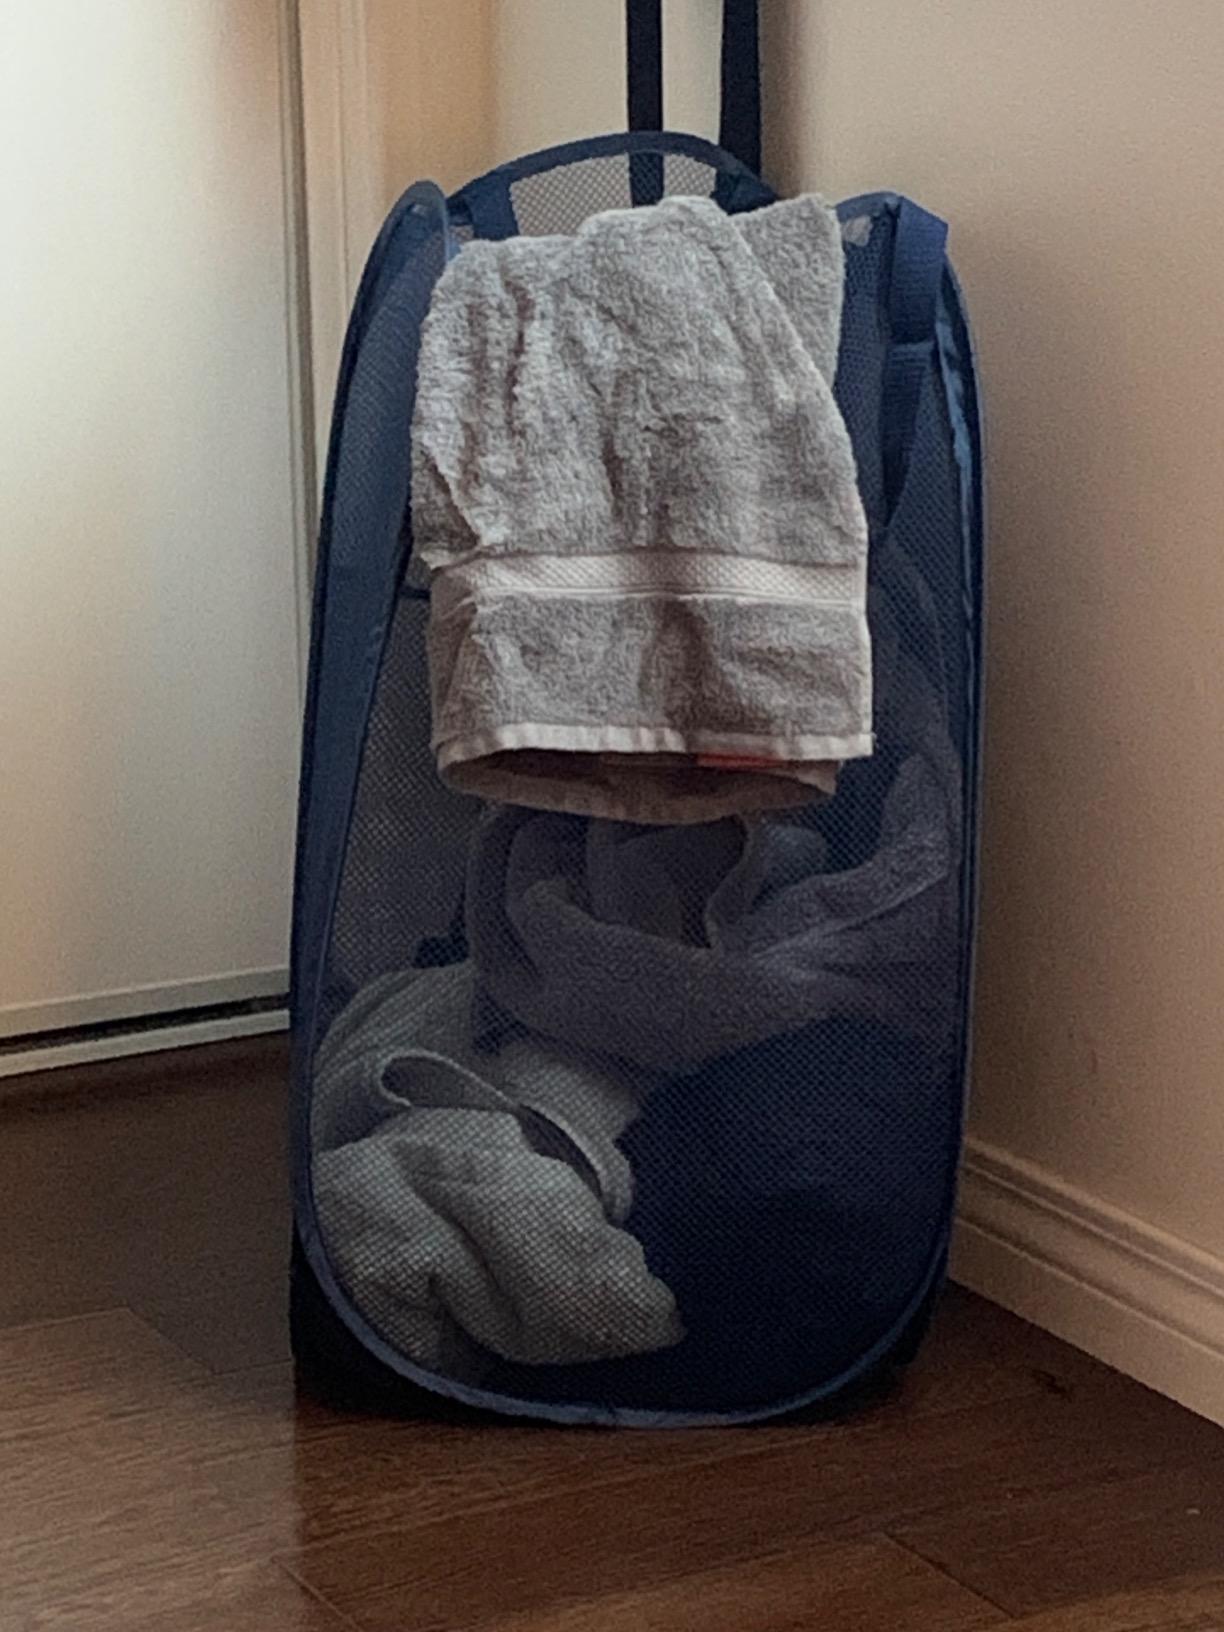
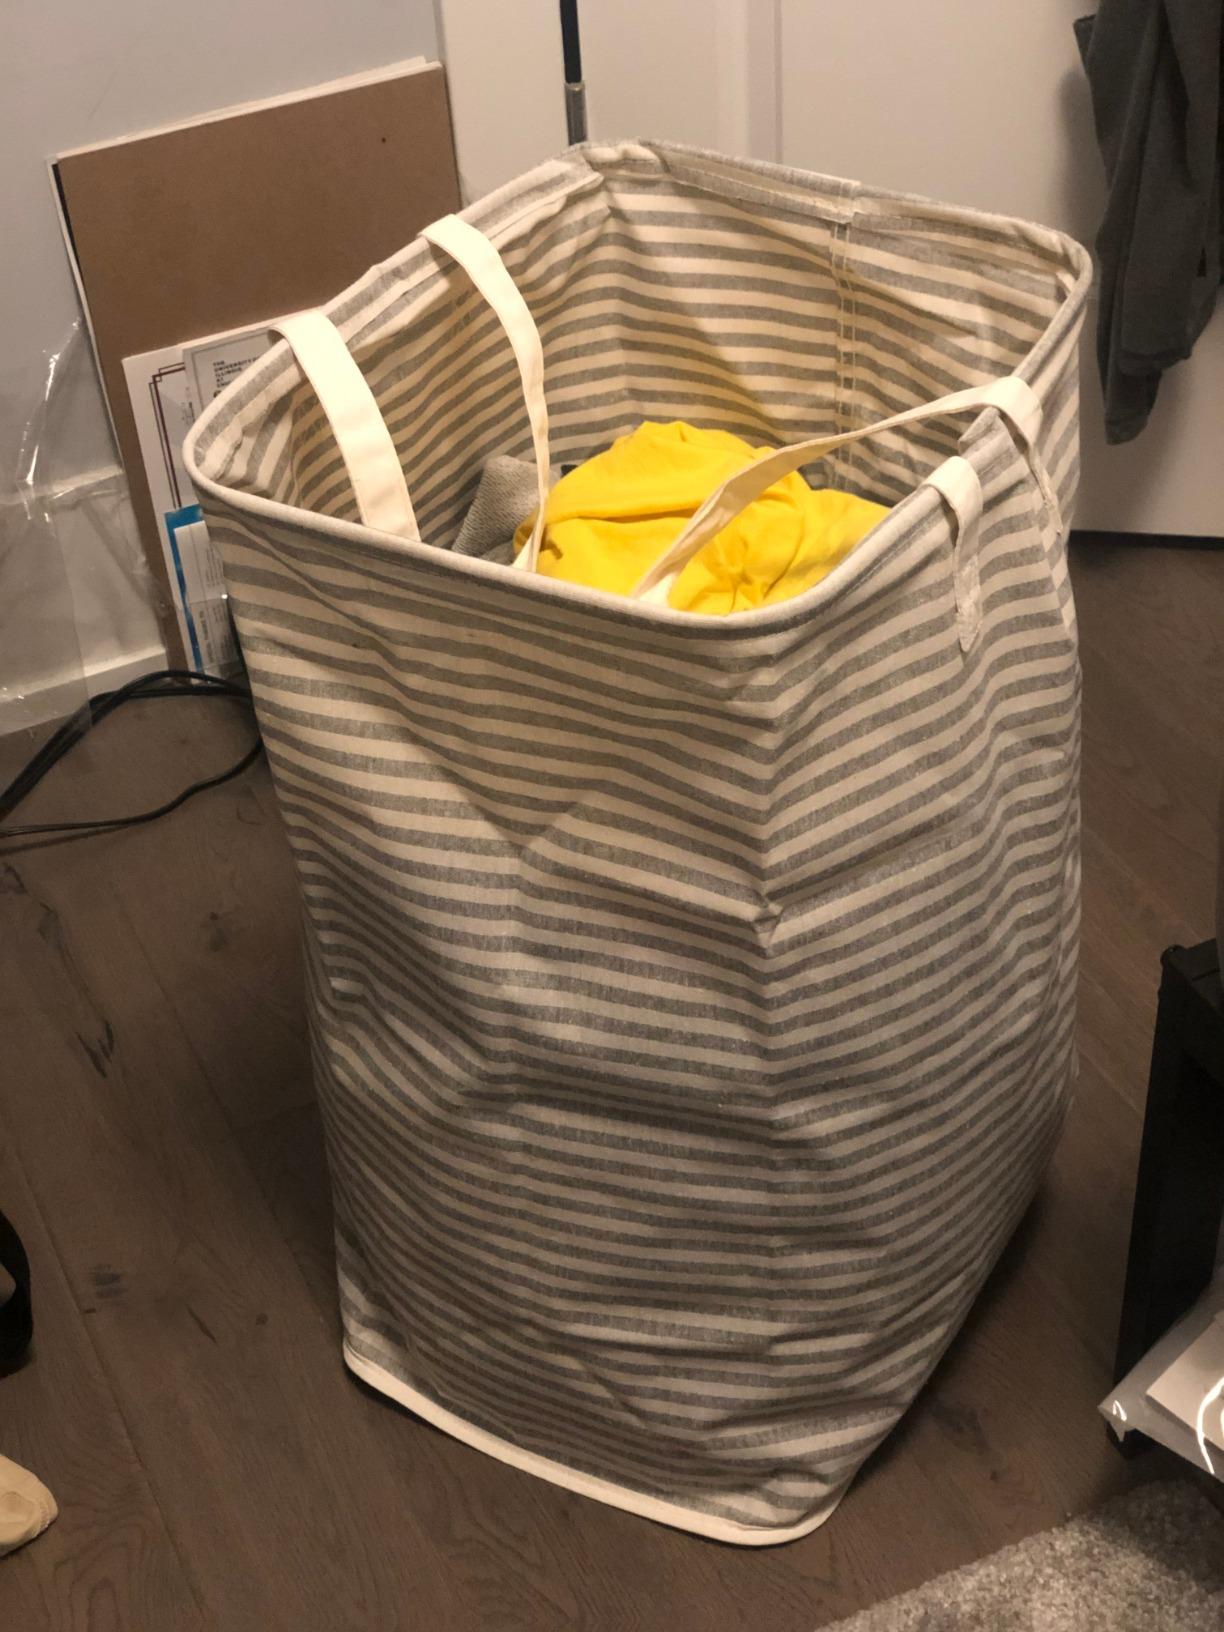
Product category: items_hamper
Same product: no